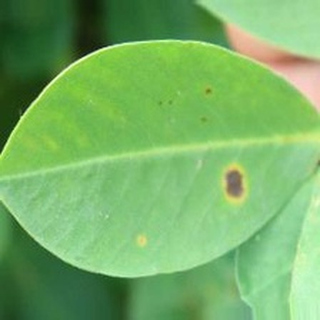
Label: groundnut_early_leaf_spot